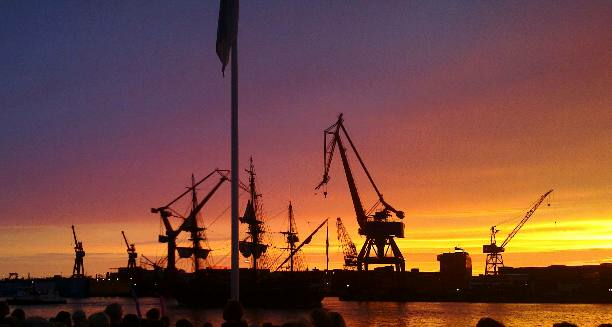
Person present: No